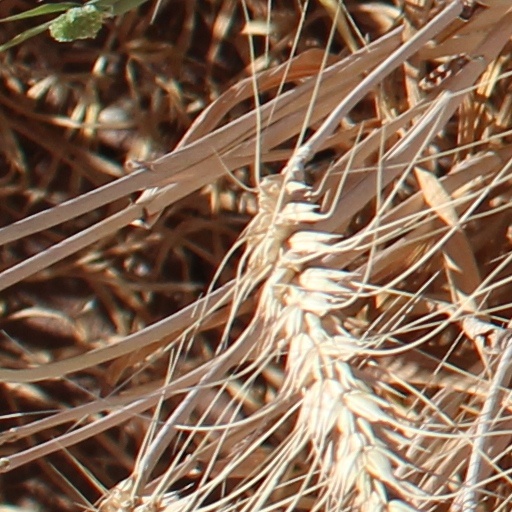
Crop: wheat